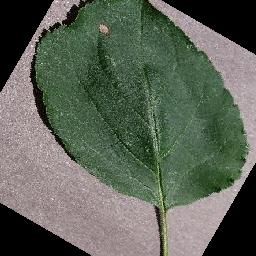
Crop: apple
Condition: black_rot